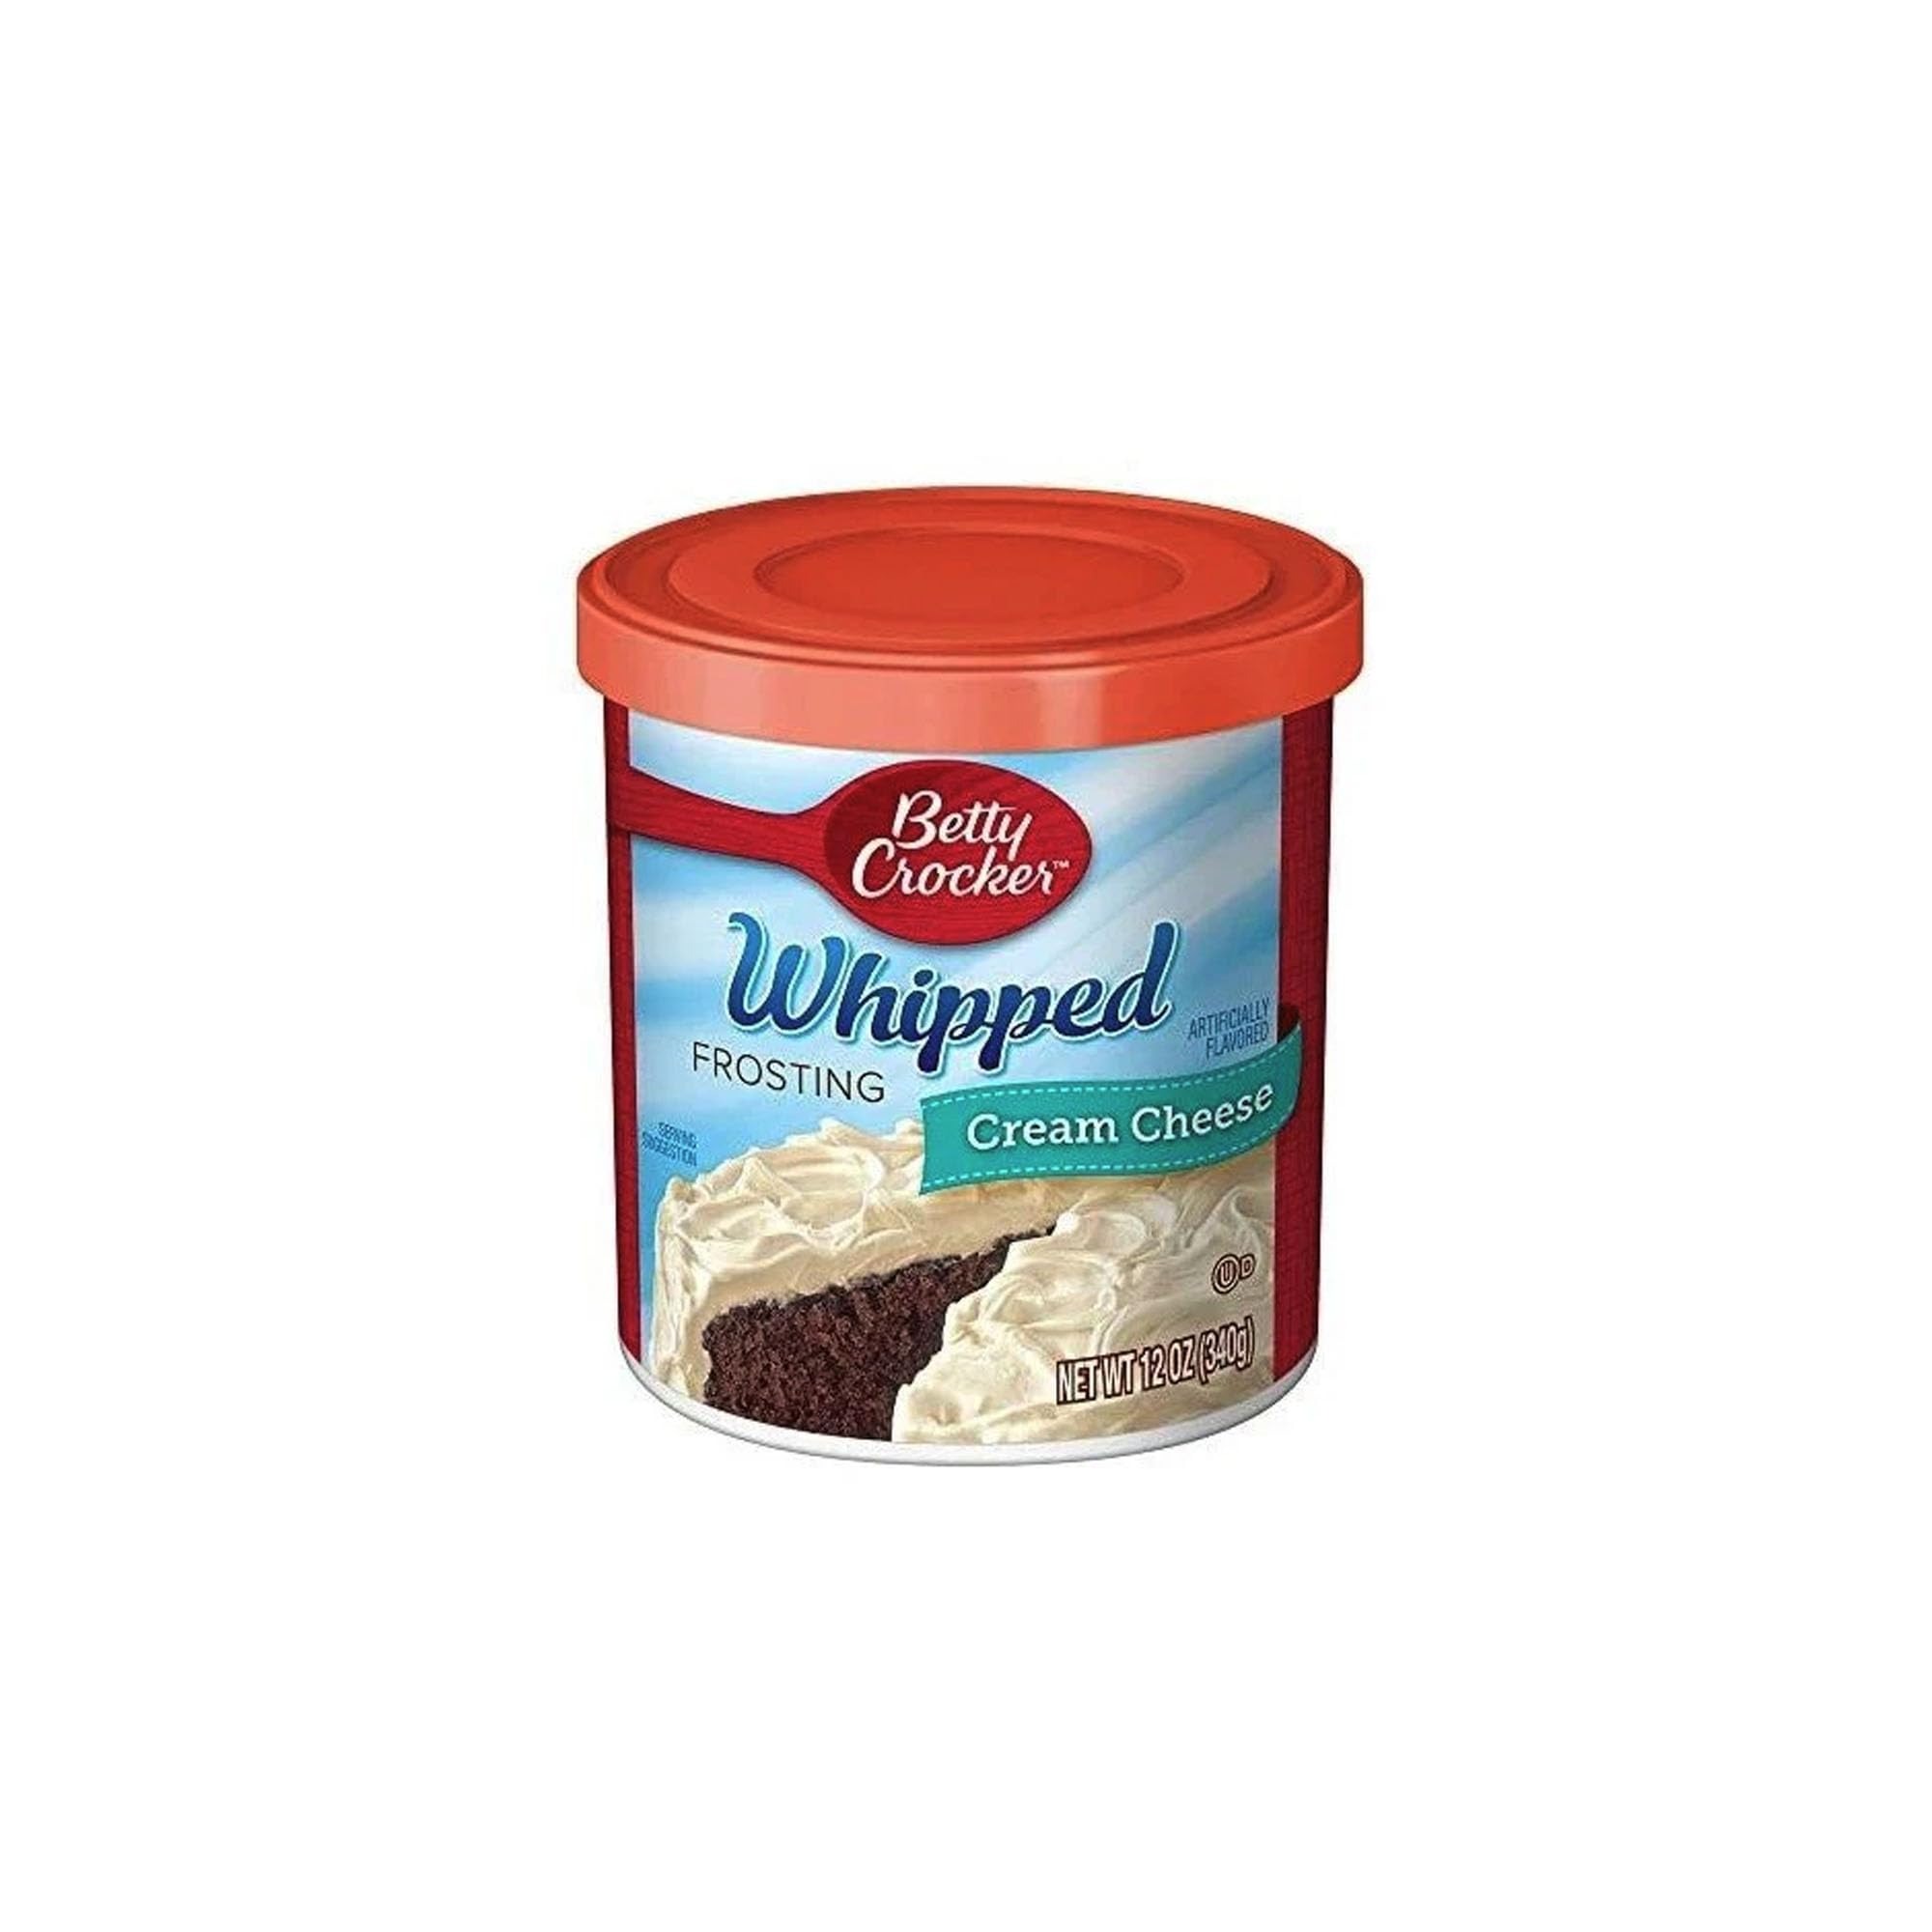
Item Name: Betty Crocker Whipped Cream Cheese Frosting 12 Oz.
Bullet Point 1: Betty Crocker Whipped Cream Cheese Frosting 12 oz. 1 container is 12 oz- (340g).
Bullet Point 2: Brand new! Great on all your cakes, cupcakes, cookies! Perfect for all your baking needs!
Bullet Point 3: Make sure you have plenty on hand so you don't run out!
Bullet Point 4: Delicious, ready to eat,great for all holidays!
Bullet Point 5: Make great home made gifts for family, friends, treats, coworkers, students and more!
Product Description: Betty Crocker Whipped Cream Cheese Frosting 12 oz. 1 container is 12 oz- (340g). Brand new! Great on all your cakes, cupcakes, cookies! Perfect for all your baking needs!
Value: 1.0
Unit: Count

Price: 2.08